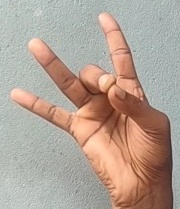
ASL sign: 8